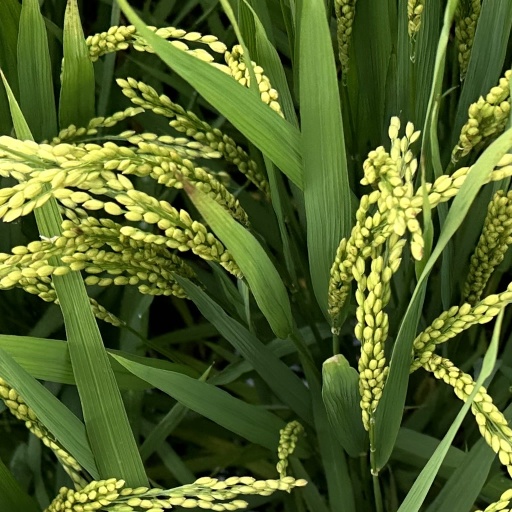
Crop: rice